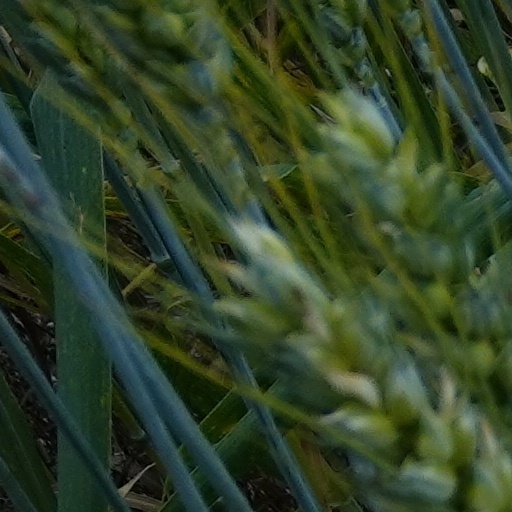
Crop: wheat